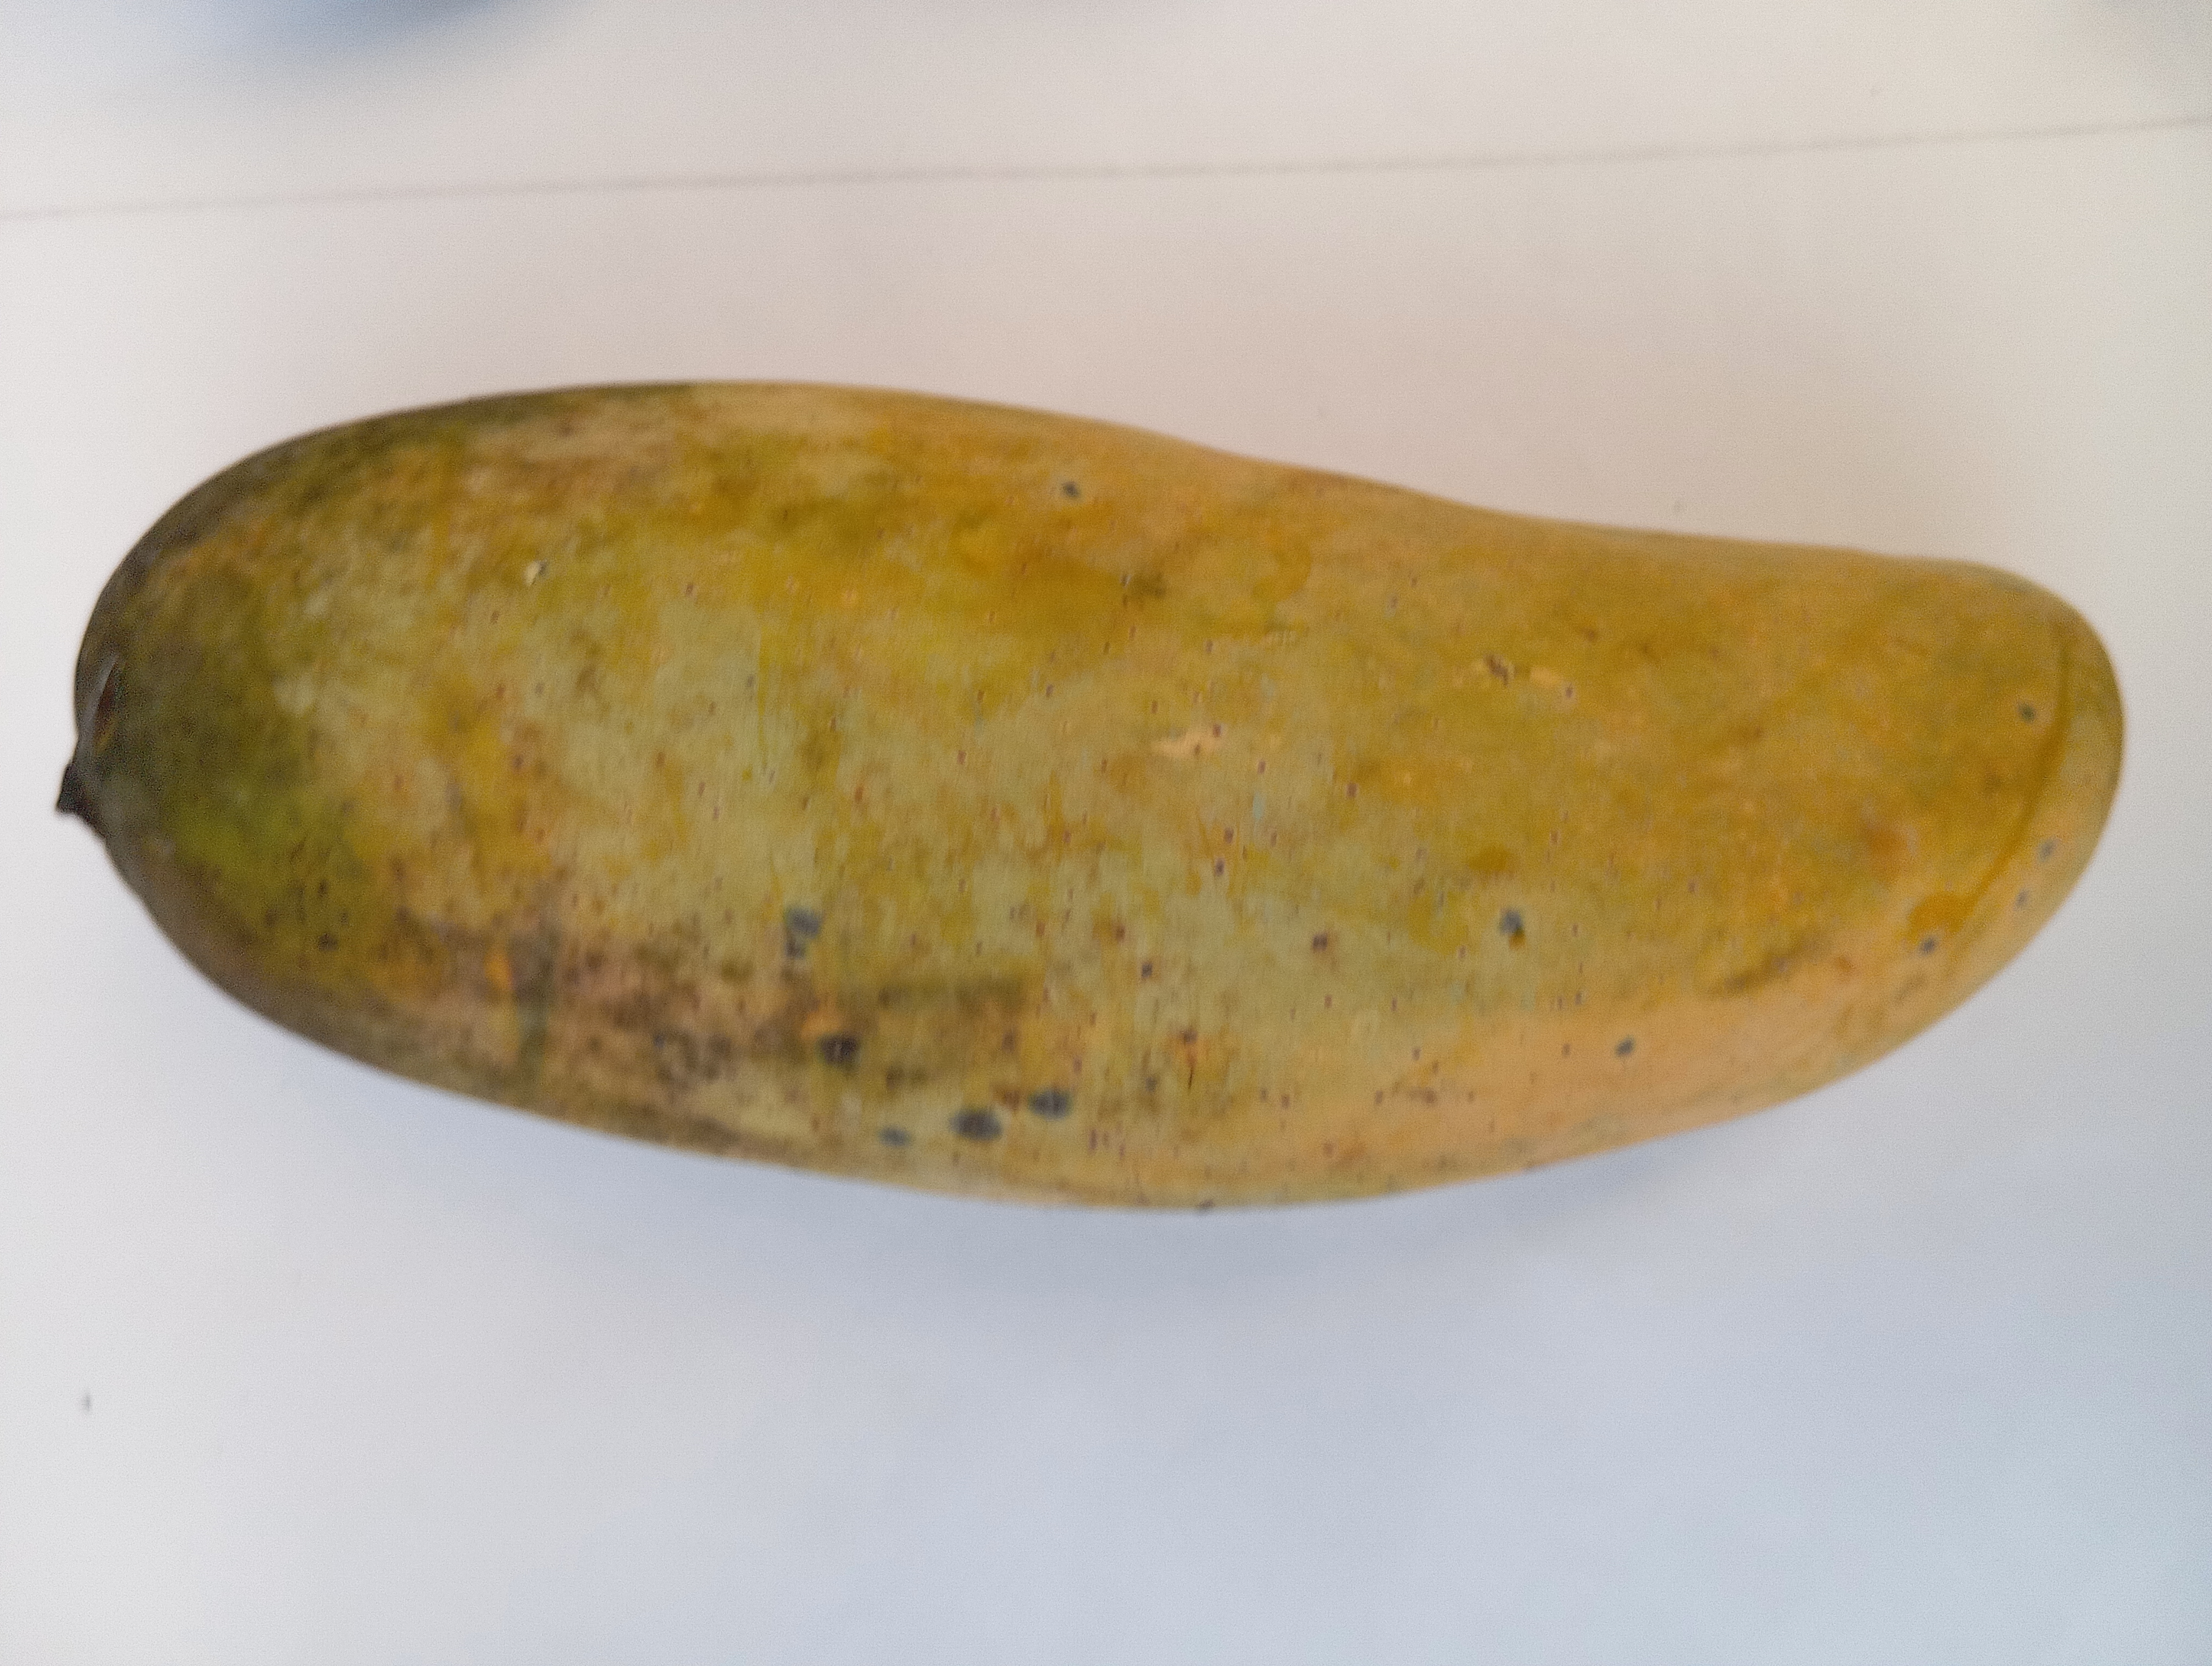
Mango variety: Banana